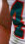
Number: 4